State terrorism

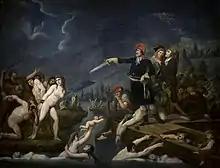
The Drownings at Nantes were a series of mass executions by drowning during the Reign of Terror in France.

Aristotle wrote critically of terror employed by tyrants against their subjects. The earliest use of the word "terrorism" identified by the "Oxford English Dictionary" is a 1795 reference to tyrannical state behavior, the "reign of terrorism" in France. In that same year, Edmund Burke decried the "thousands of those hell-hounds called terrorists" who he believed threatened Europe. During the Reign of Terror, the Jacobin government and other factions of the French Revolution used the apparatus of the state to kill and intimidate political opponents, and the Oxford English Dictionary includes as one definition of terrorism "Government by intimidation carried out by the party in power in France between 1789–1794". The original general meaning of terrorism was of terrorism by the state, as reflected in the 1798 supplement of the Dictionnaire of the , which described terrorism as , . Myra Williamson wrote: